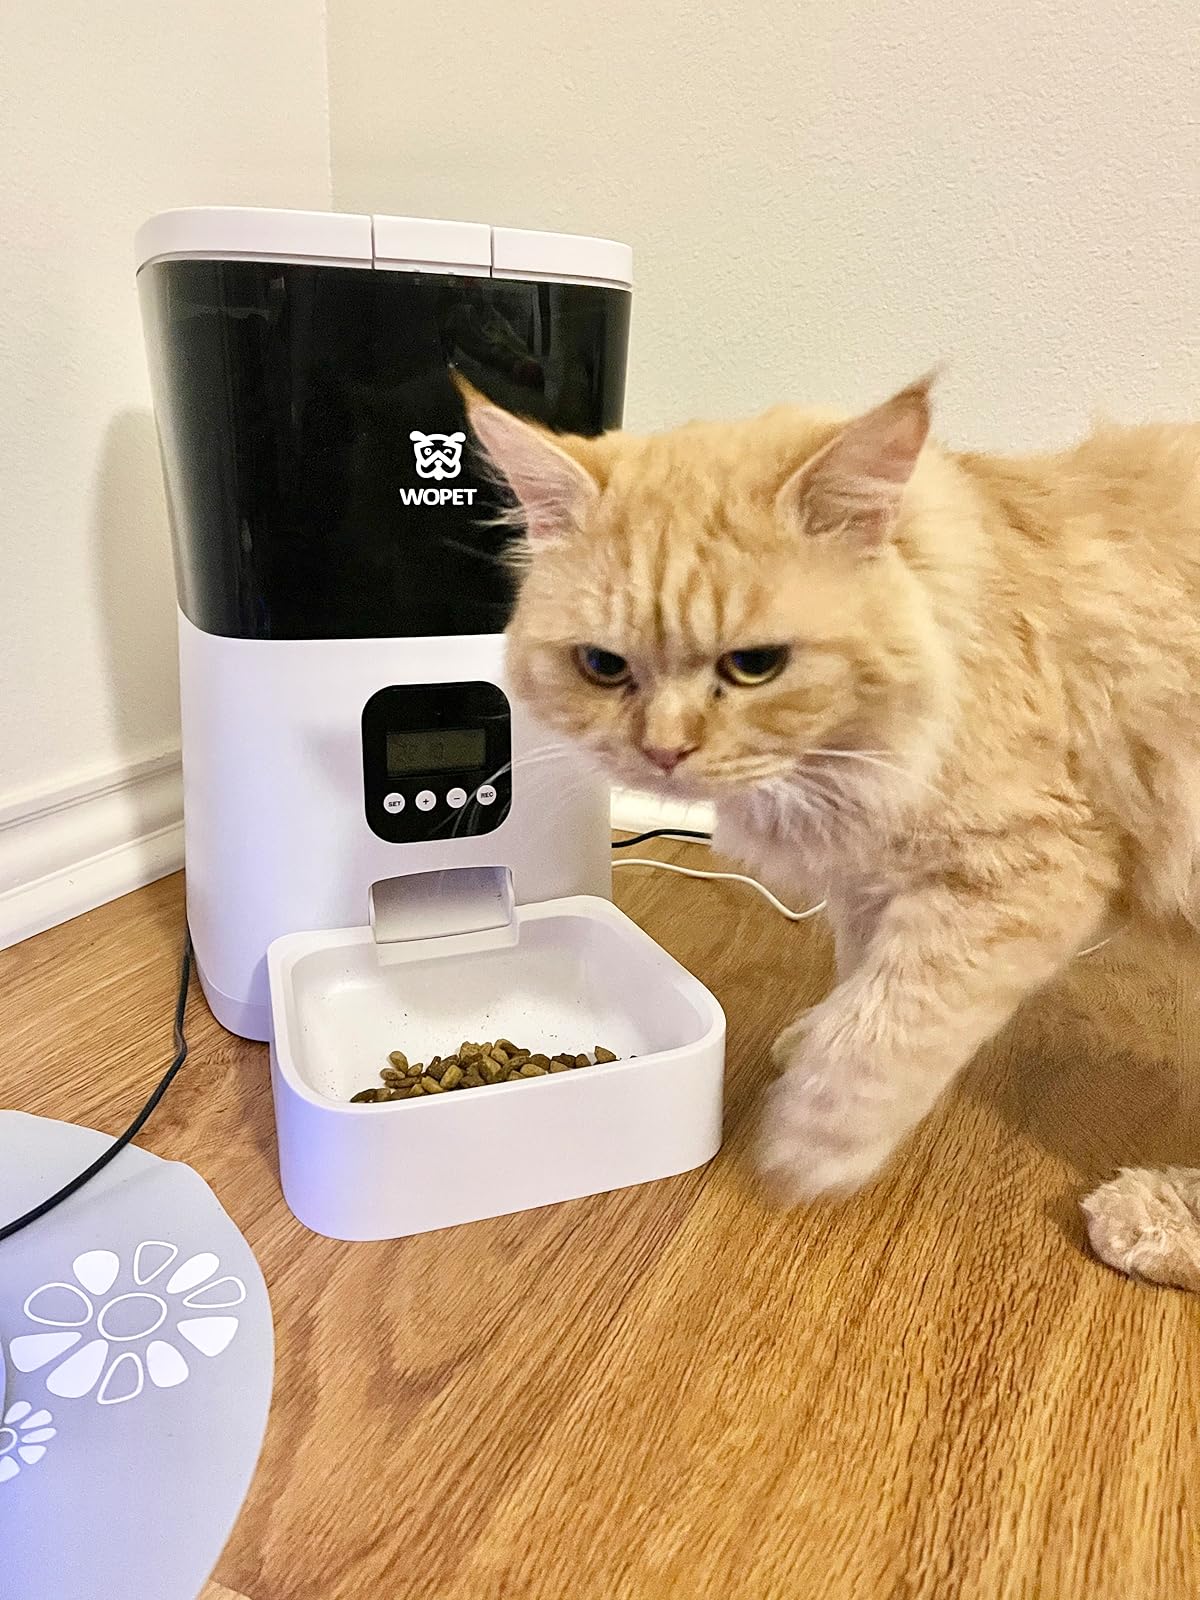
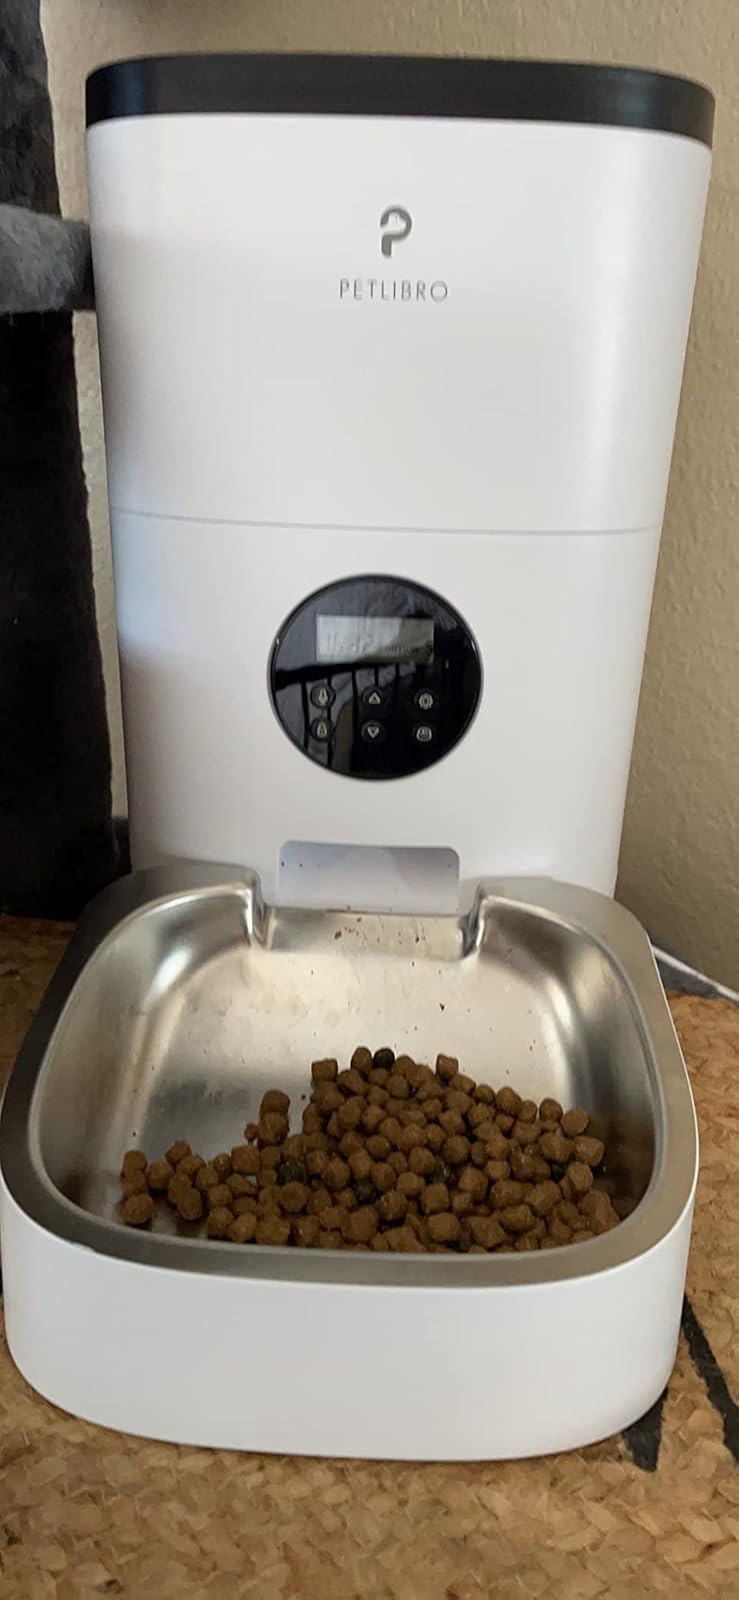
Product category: items_feeder
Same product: no